Truth (2013 film)

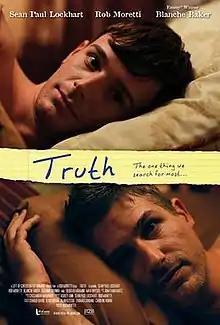

Truth is a 2013 American psychological thriller film directed and written by Rob Moretti and starring Sean Paul Lockhart, Blanche Baker, and Rob Moretti. It was filmed in Englewood Cliffs, New Jersey and Montclair, New Jersey, United States.